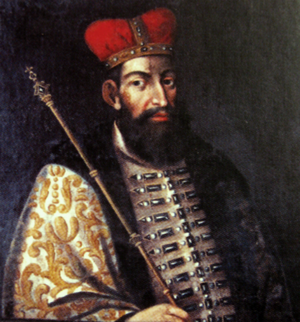
Narimantas est le deuxième fils aîné de Gediminas, Grand-duc de Lituanie. Durant diverses périodes de sa vie, il gouverne les villes de Pinsk et Polatsk.